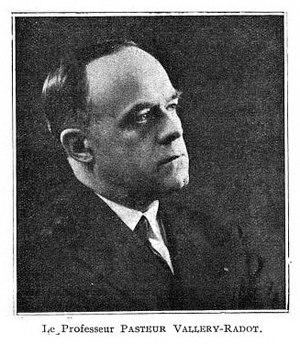
Le Professeur Pasteur Vallery-Radot - Paris médical
Joseph Louis Pasteur Vallery-Radot, connu sous le nom de Louis Pasteur Vallery-Radot, né le 13 mai 1886 à Paris et mort le 9 octobre 1970 à Paris, est un médecin et homme politique français, biographe de son grand-père Louis Pasteur et éditeur de ses œuvres complètes.
Cet article présente la liste des membres de l'Académie française, rangée par ordre chronologique de leur élection à chaque fauteuil. Cette liste est précédée d'une liste réduite portant uniquement sur les membres actuels et présentée successivement selon quatre modes de rangement : par ordre alphabétique, par numéro de fauteuil, par date d'élection et par date de naissance.